1926 Pittsburgh Panthers football team

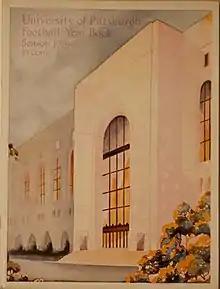
Program for September 25, 1926 Pitt vs. Allegheny game

Allegheny College in Meadville, PA was the opening game opponent for the Panthers. Pitt led the all-time series with Allegheny by a 4–2 margin. Pitt out scored the Methodists in the last three games played by 46, 35 and 74 points, but the two had not met on the gridiron since 1916. First year Allegheny coach Melvin P. Merritt installed the Dartmouth-Hawley system to counter the Sutherland-Warner system. "Coach Merritt played at Dartmouth during the regime of Dr. C. W. Spears and was assistant later under Jack Cannell and Jess Hawley. If the Methodists have perfected forward passing in a manner in any way comparable to the Green's air attack of last fall, they may be counted on to keep the Panthers' secondary defense on the alert."